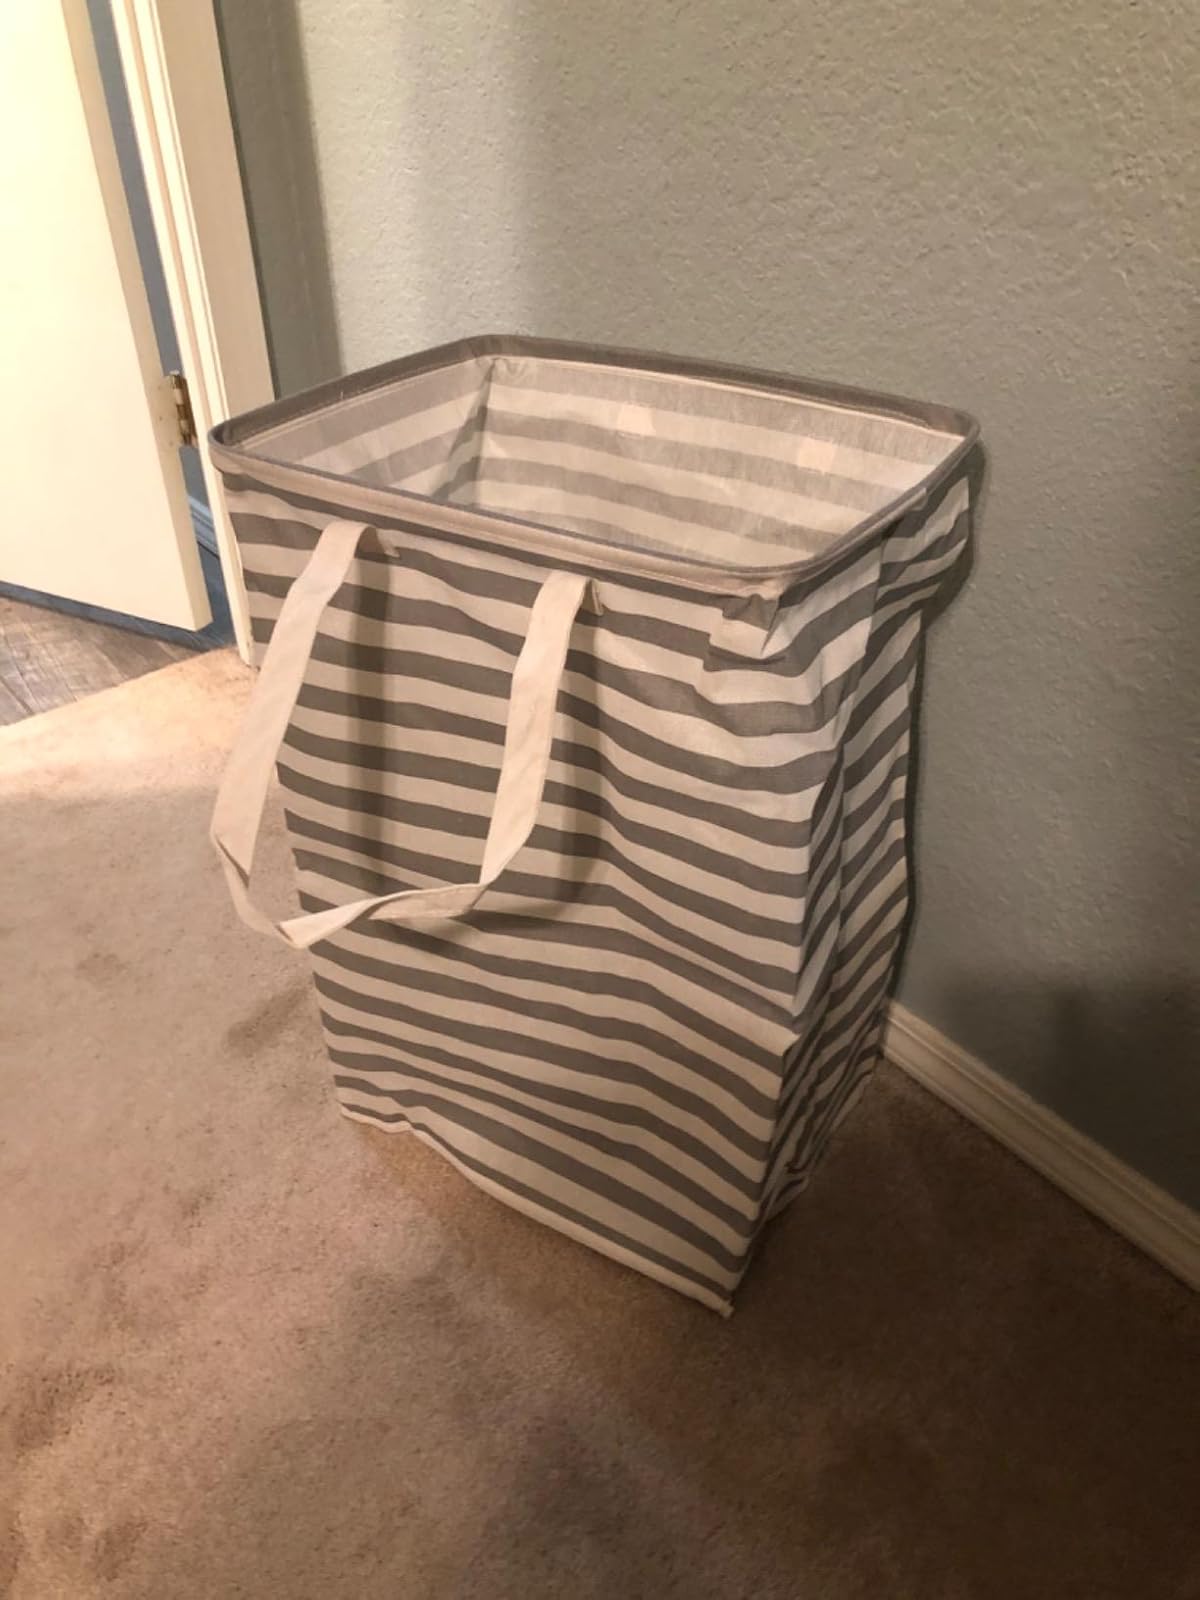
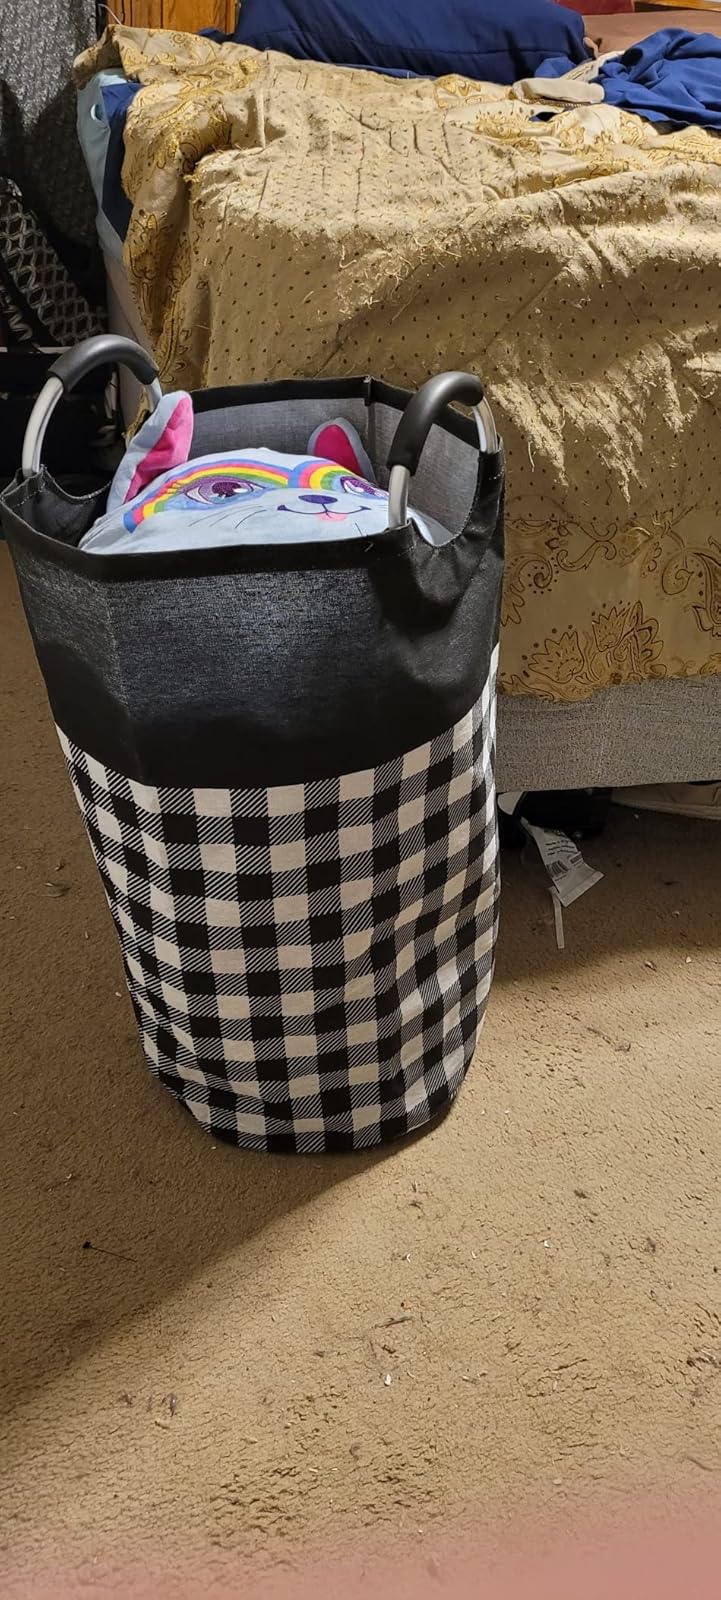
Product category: items_hamper
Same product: no